OpenPuff

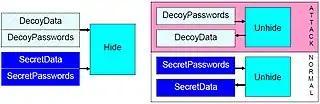
Deniable steganography usage

There will always be a non-negligible probability of being detected, even if the hidden stream behaves like a "natural container" (unpredictable side-effects, being caught in Flagrante delicto, etc.). Resisting these unpredictable attacks is also possible, even when the user is forced (by legal or physical coercion) to provide a valid password. Deniable steganography (a decoy-based technique) allows the user to deny convincingly the fact that sensitive data is being hidden. The user needs to provide some expendable decoy data that he would plausibly want to keep confidential and reveal it to the attacker, claiming that this is all there is.